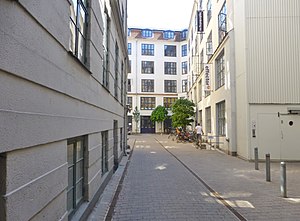
Sankt Annæ Passage
Den midsterste gård i passagen.
Sankt Annæ Passage er en passage mellem Store Kongensgade og Bredgade i København. Passagen er navngivet efter den nærliggende Sankt Annæ Plads. Dagbladet Information har til huse i passagen.